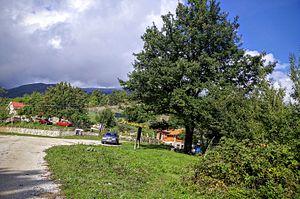
Leskoets est un village du sud-est de la Macédoine du Nord, situé dans la municipalité de Resen. Le village comptait 12 habitants en 2002.